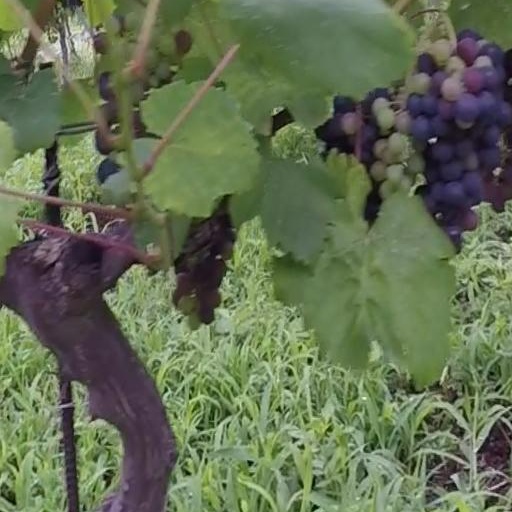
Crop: grape